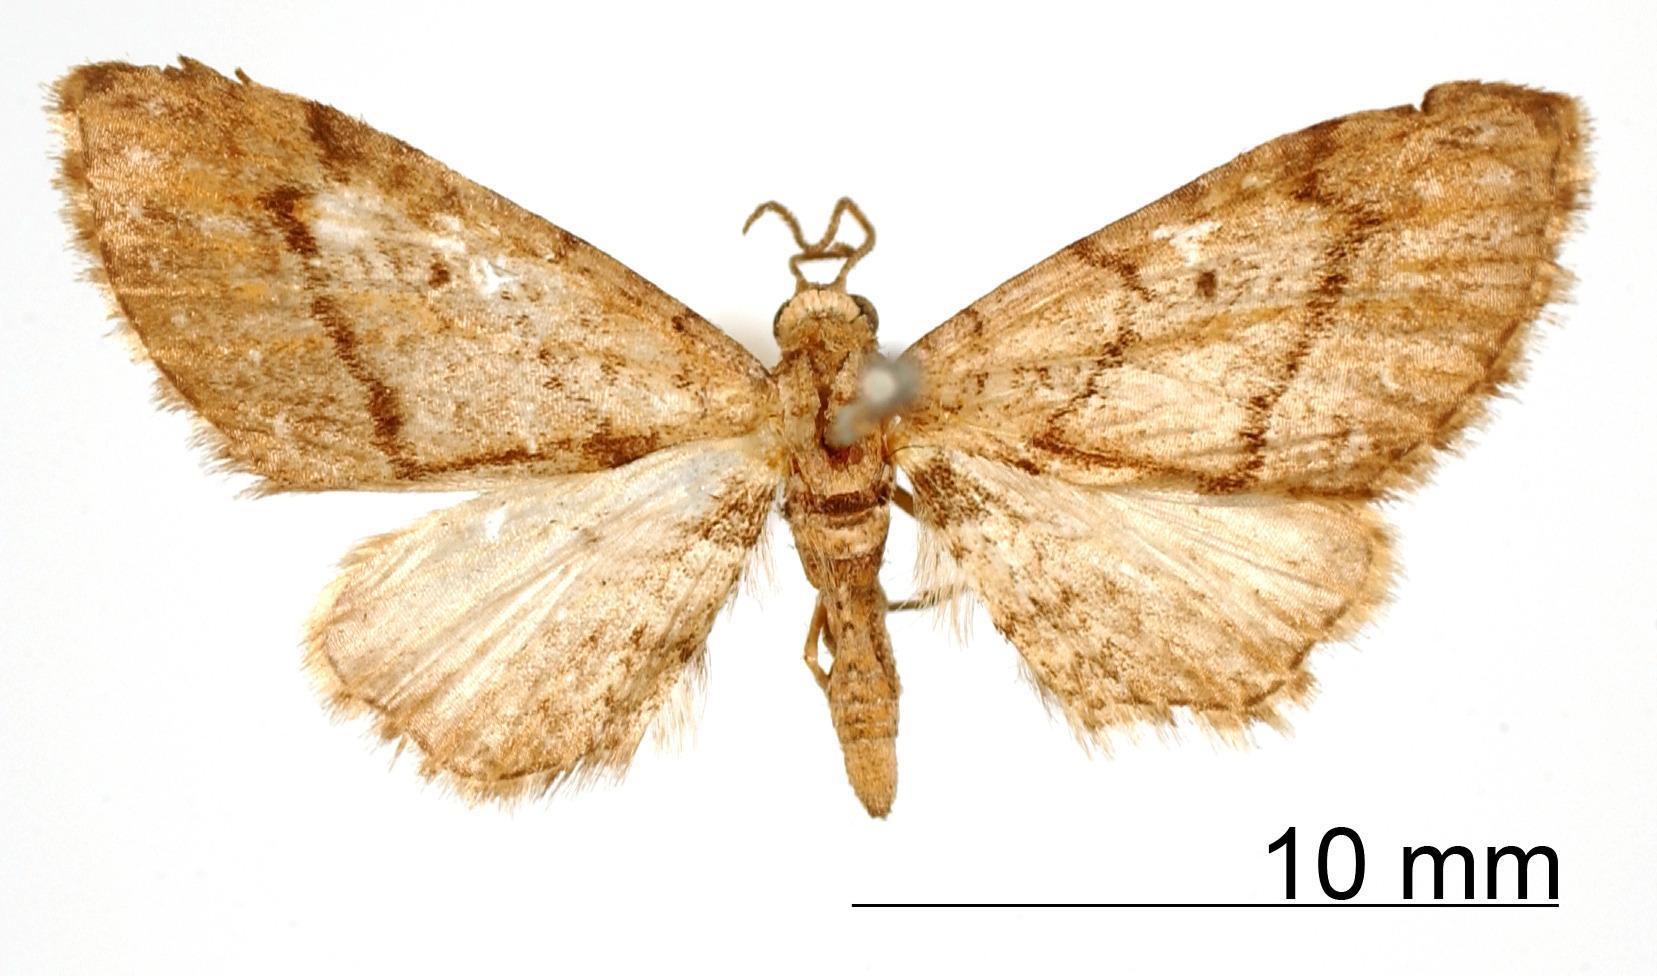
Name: Eupithecia trapezoida
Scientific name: Eupithecia trapezoida Dognin, 1899
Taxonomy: Animalia, Arthropoda, Insecta, Lepidoptera, Geometridae, Larentiinae
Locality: Environs de Loja, Ecuador